The Hours (band)

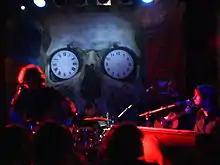
The Hours live in 2007

The Hours are an English rock band, formed in 2004 by Antony Genn and Martin Slattery.